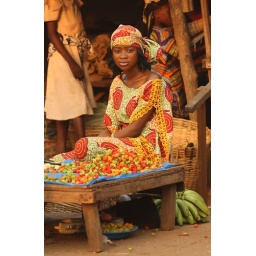
Young woman in colorful dress selling hot peppers